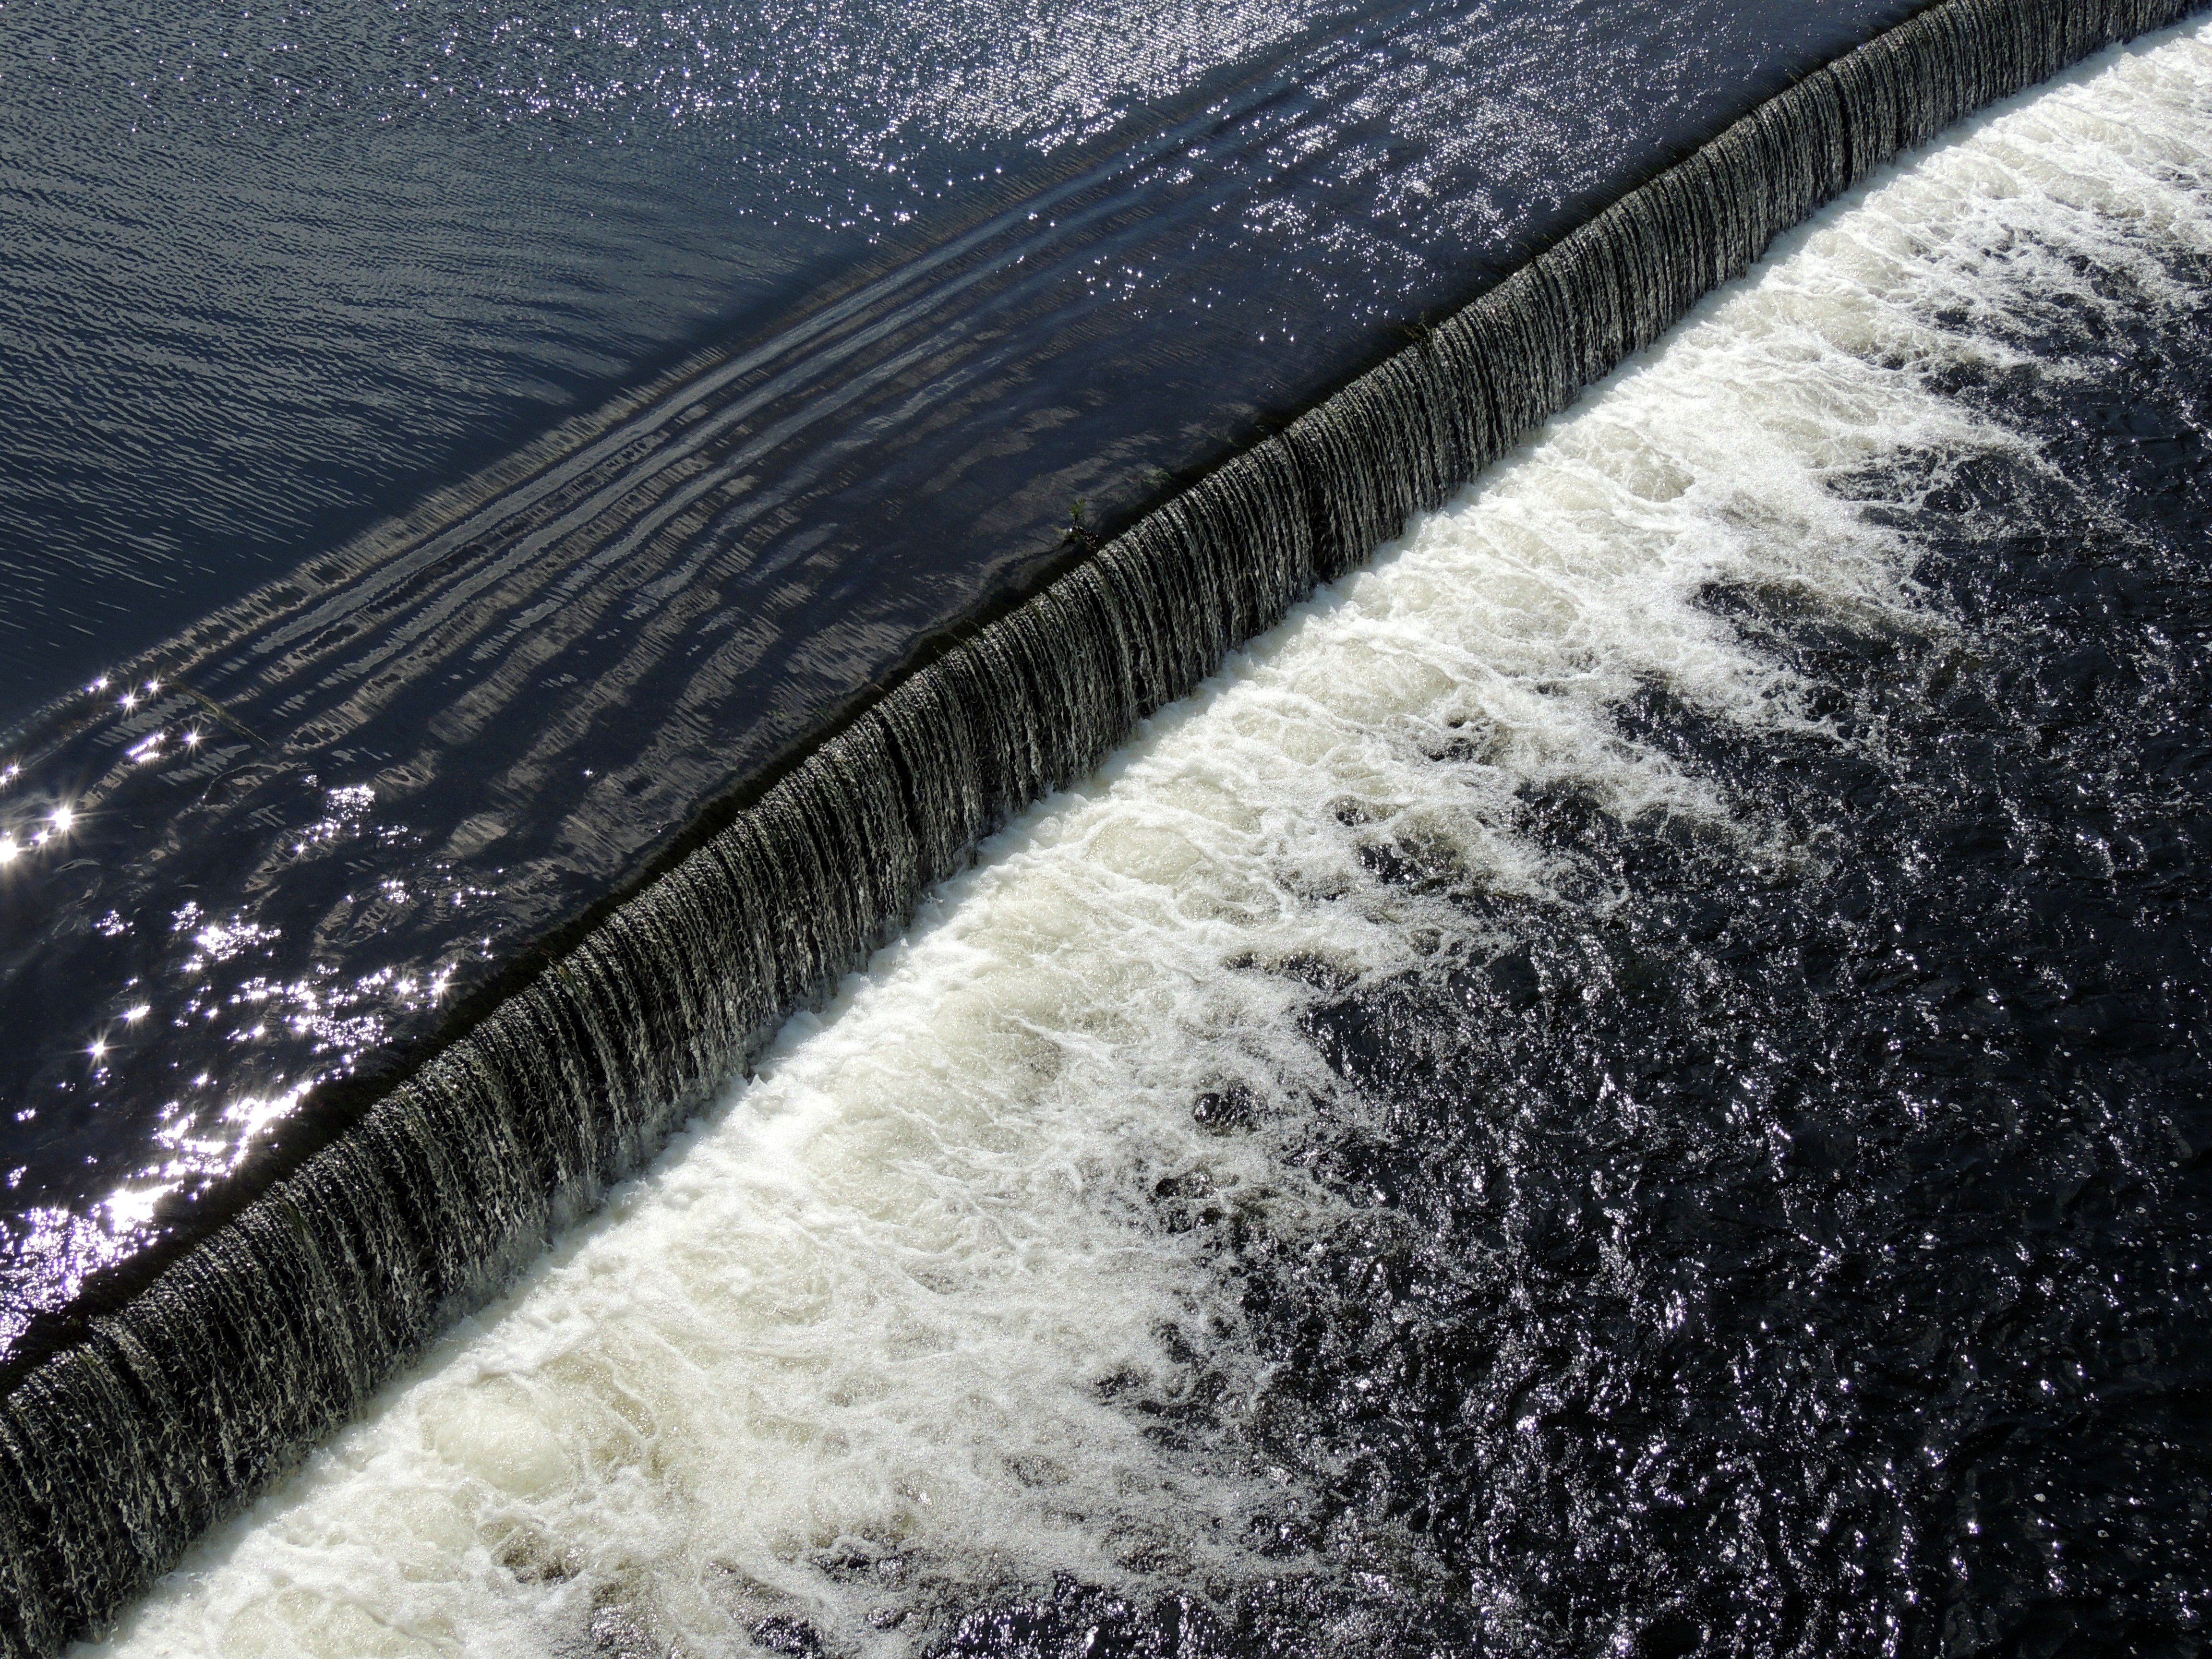
water, snow, winter, wave, frost, asphalt, ice, line, weather, blue, freezing